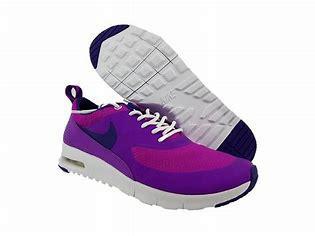
Brand: Nike
Model: Air Max Thea